Tom Purdom

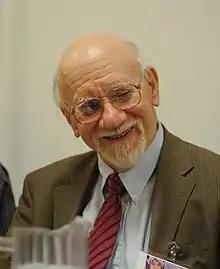
Purdom in 2008 (photograph by Kyle Cassidy)

Thomas Edward Purdom (April 19, 1936 – January 14, 2024) was an American writer best known for science fiction and nonfiction. His story "Fossil Games" was a nominee for the Hugo Award for Best Novelette in 2000. He has also done music criticism since 1988. His works have been translated into German, Chinese, Burmese, Russian, and Czech. He lived in Philadelphia. Purdom died on January 14, 2024, at the age of 87.